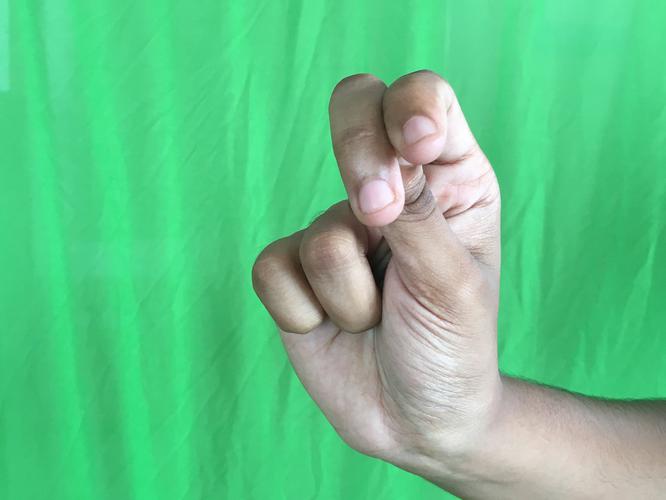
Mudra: Katakamukha_2
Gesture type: single_hand